Cirque d'hiver

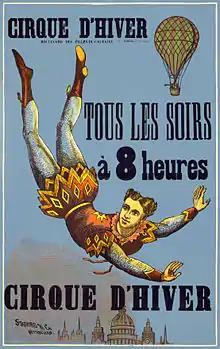
Late 19th century poster for the Cirque d'Hiver

The circus is an oval polygon of 20 sides, with Corinthian columns at the angles, giving the impression of an oval building enclosing the oval ring, surrounded by steeply banked seating for spectators, very much like a miniature indoor Colosseum. A low angled roof is self-supporting like a low dome, so that there is no central pole, as under a tent, to obstruct views or interfere with the action.